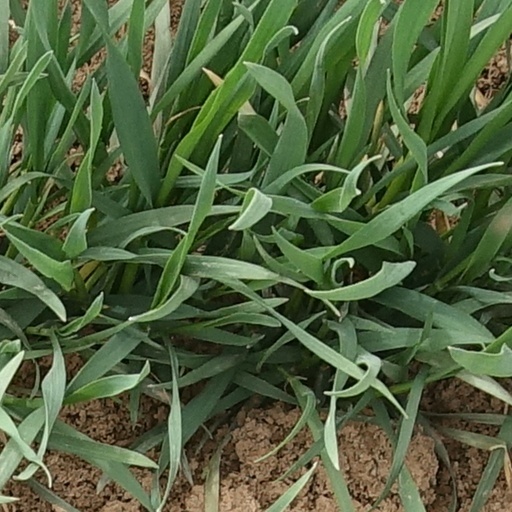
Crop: wheat